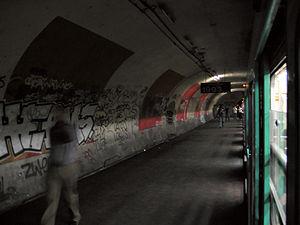
Haxo, station fantôme. Journées du patrimoine RATP 16-17/09/2006.
Les stations fantômes du métro de Paris sont des points d'arrêt du métro abandonnés ou fermés au public. Pour des raisons historiques, techniques ou commerciales, seize stations du métro de Paris sont ainsi inutilisées et inaccessibles aux voyageurs. Cette situation particulière leur confère un certain mystère qui leur a valu auprès du grand public le surnom de « stations fantômes ».
Le MF 88 est un matériel roulant sur fer du métro de Paris. Il équipe depuis 1994 la seule ligne 7 bis. Directement dérivé du prototype Boa, il apporte de nombreuses innovations, comme l'informatique embarquée ou l'intercirculation entre les voitures, dont certaines sont reprises par les matériels plus récents.
Haxo est une station du métro parisien jamais ouverte située sous le boulevard Sérurier dans le 19ᵉ arrondissement de Paris, sur la voie de raccordement entre les lignes 3 bis, à la station Porte des Lilas, et 7 bis, à la station Place des Fêtes.